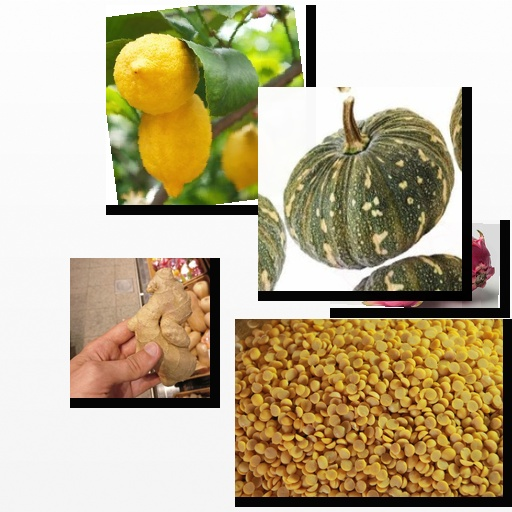
Food items: dragon_fruit, pumpkin, soybean, ginger, lemon